Kunal Singh (actor, born 1955)

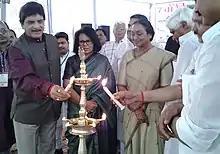
with Ms Meeria

For his contributions to cinema, he was awarded the "Rashtrakavi Dinkar Award" in 2012 by Pranab Mukherjee